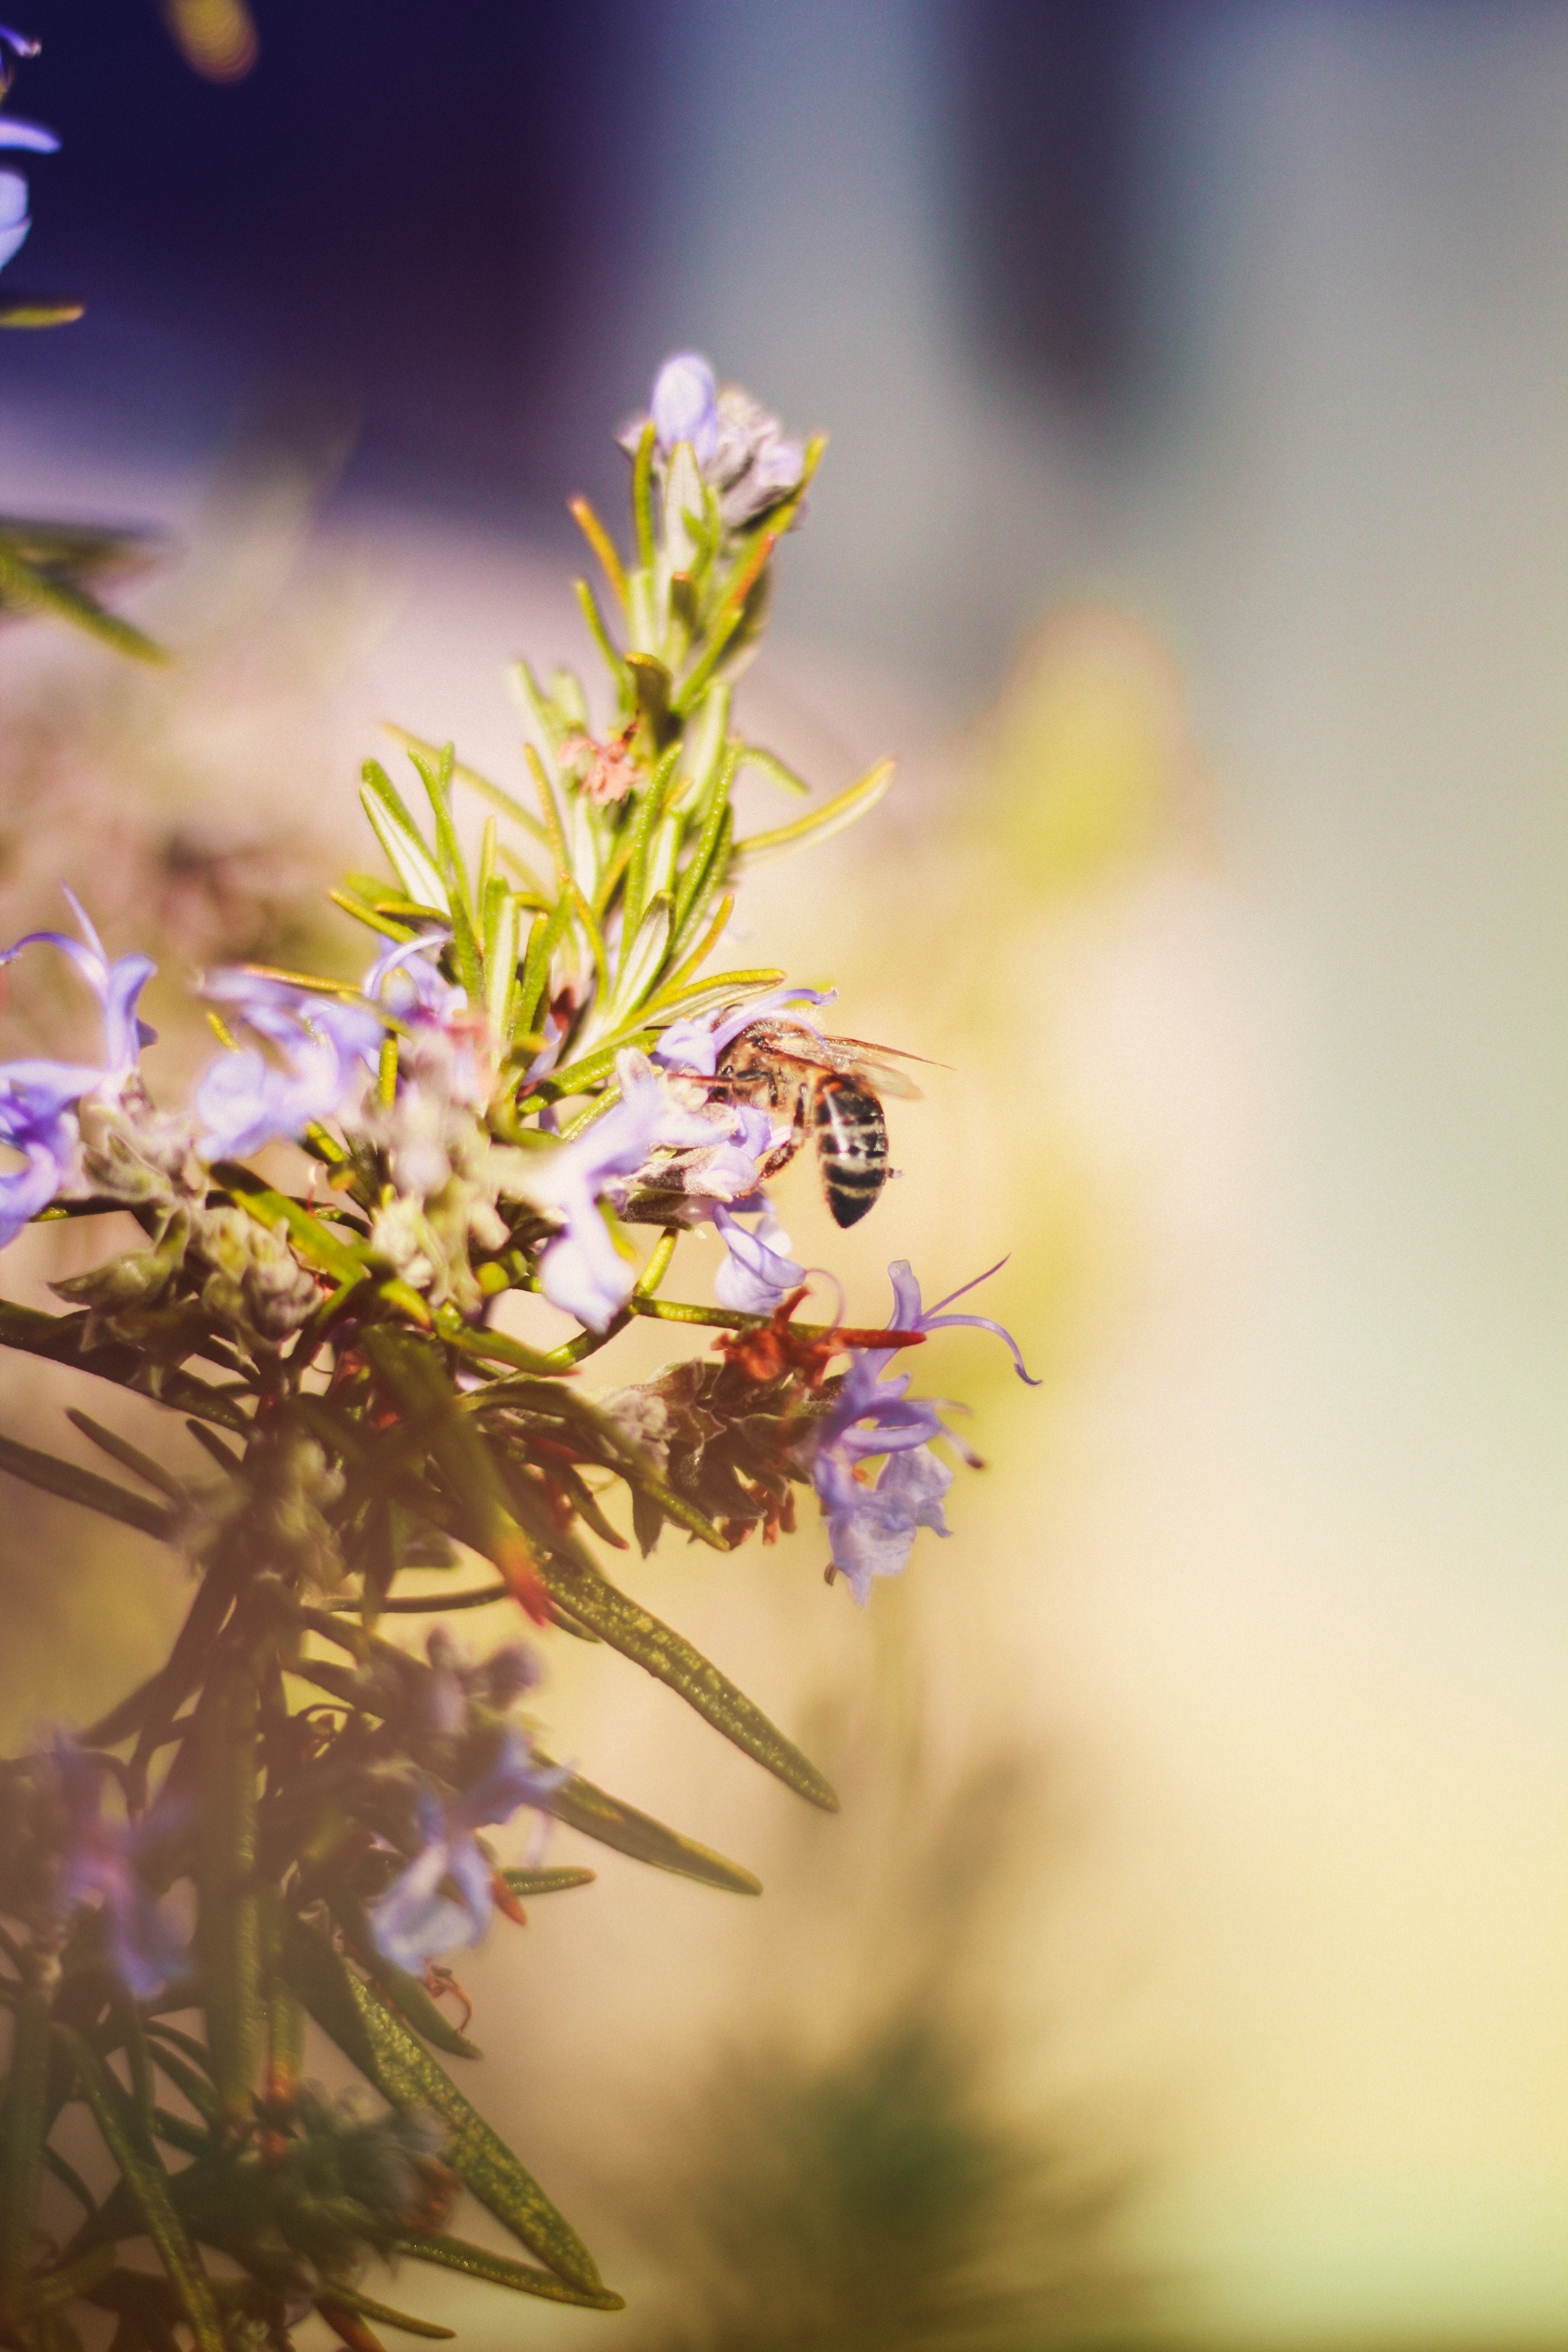
lavender, nature, flower, plant, purple, violet, macro photography, spring, botany, grass, membrane winged insect, bee, bumblebee, photography, flowering plant, honeybee, insect, pollinator, sunlight, branch, wildflower, pollen, plant stem, borage family, rosemary